Liam Kelly (footballer, born 1995)

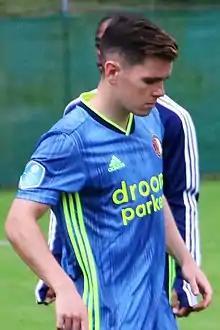
Kelly in 2019

Liam Anthony Kelly (born 22 November 1995) is an Irish professional footballer who plays as a midfielder for EFL League Two club Milton Keynes Dons. He has represented the Republic of Ireland internationally at youth levels U19 and U21.